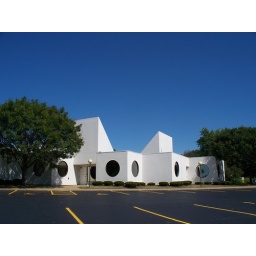
Modern looking white building in Boardman, Ohio.